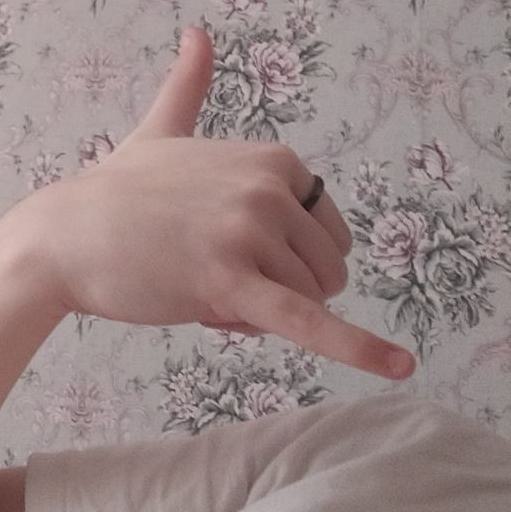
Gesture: call